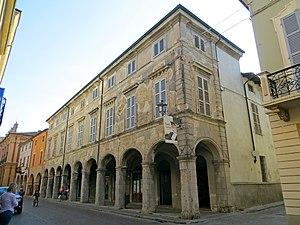
Le Palazzo Cavalli est une demeure bourgeoise située à Busseto et résidence de Giuseppe Verdi et Giuseppina Strepponi de 1849 à 1851.